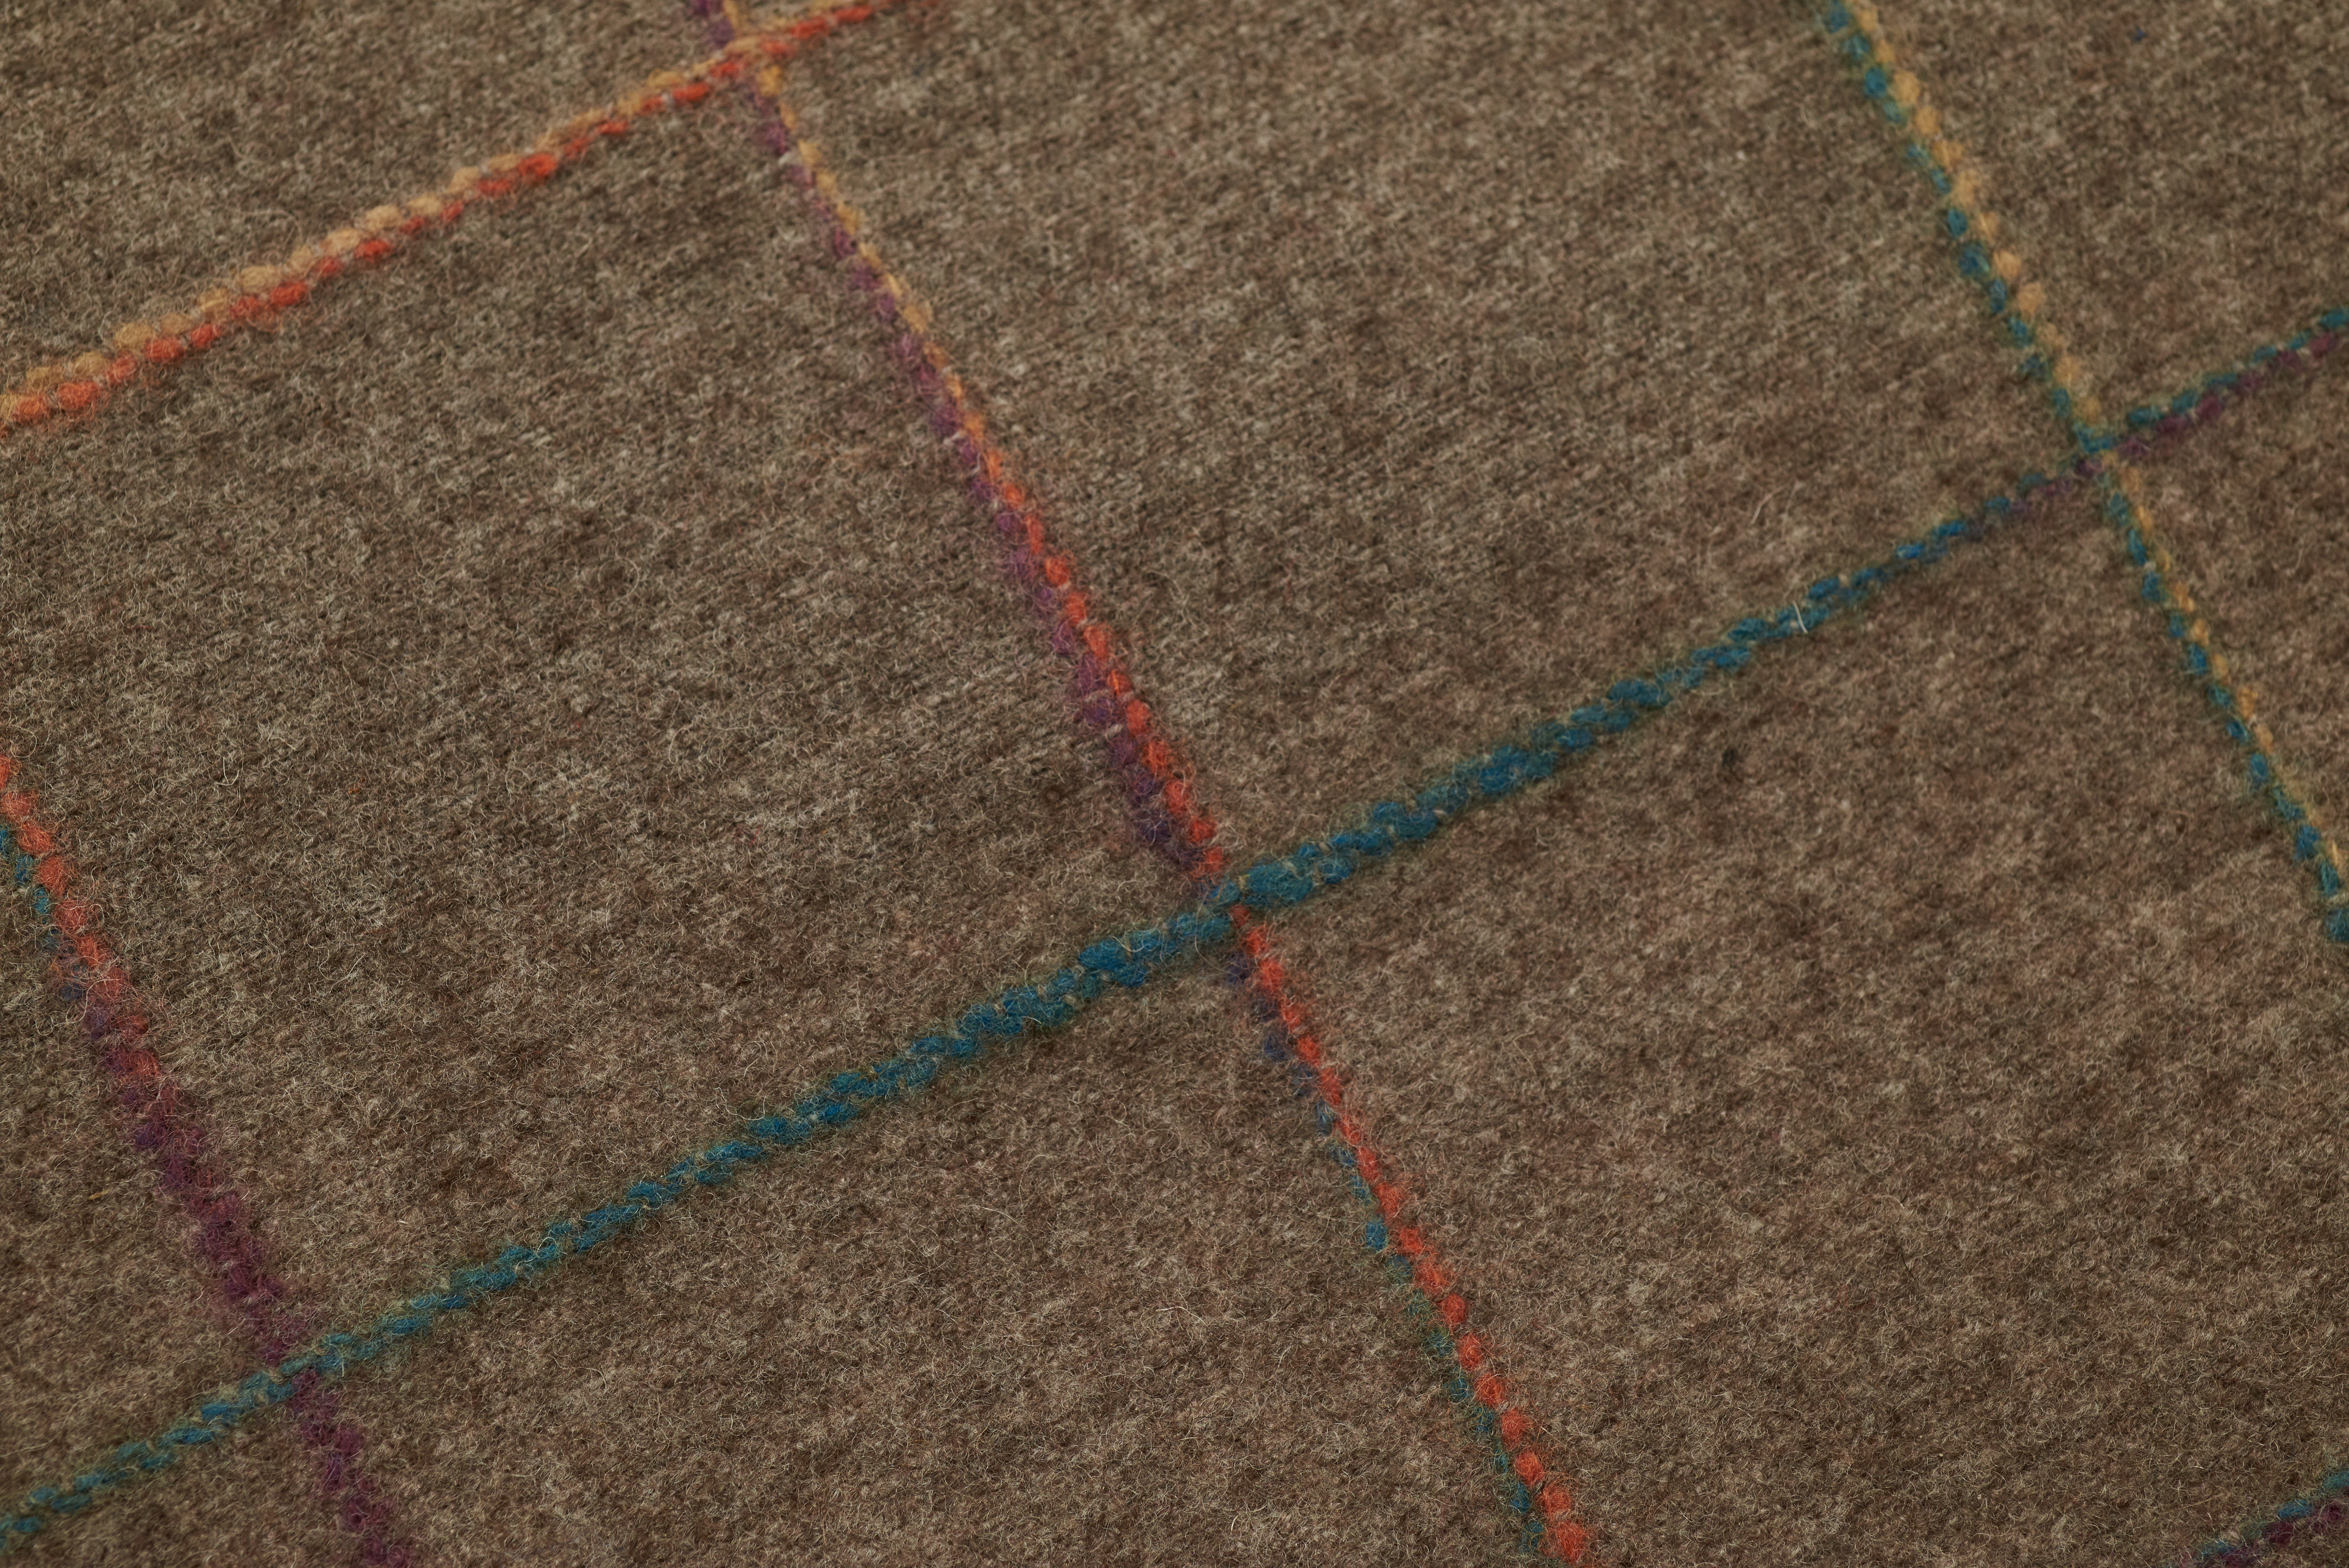
road surface, grey, asphalt, floor, flooring, pattern, concrete, grass, circle, symmetry, carmine, visual arts, soil, sidewalk, art